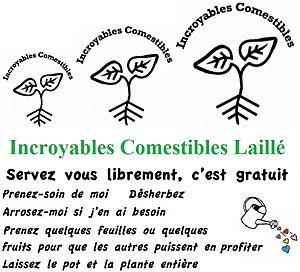
Affiche au jardin commun de Laillé
Laillé est une commune française située dans le département d'Ille-et-Vilaine en région Bretagne.